Special Service Group

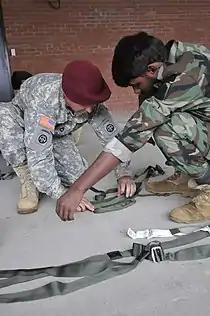

The Special Service Group is organized into eight battalions and three companies – all trained and specialists in the specific type of war operations. However, the Army has never issued an actual strength number for the special forces. The official strength of each battalion is treated as classified information.